Soviet famine of 1946–1947

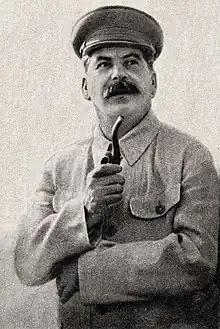
Joseph Stalin, Soviet leader from 1924 to 1953

As had already happened in the 1930s, the Soviet government in the 1940s once again undertook large-scale grain exports in spite of the growing food shortages. The Fourth five-year plan demanded grain exports, and the Soviet Union was at times supported by the Western powers in this endeavor. In March 1946, the United States provided ships to carry 600,000 tons of grain to France. Between 1946 and 1948, a total of 5.7 million tons of grain (excluding cereals), were exported from the USSR. The Soviet Union saw itself in an ideological and geostrategic competition with the U.S. in regards to food relief, and did not want to look outdone. While most countries that received American and Soviet assistance avoided famine, the USSR itself did not.